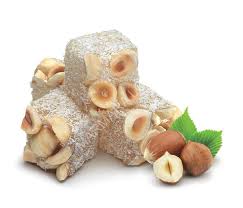
Yemek: lokum